Rod and frame test

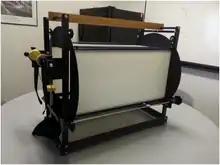
Picture 1. A picture taken of the Rod and Frame apparatus originally sold by the Stoelting company, and now owned by the Rochester Institute of Technology.

The rod and frame illusion occurs because of the effect of the orientation of the frame on the rod. In the simplest example of the rod and frame illusion, the illusion will cause the participant to perceive the rod to be oriented congruent with the orientation of the frame. When the participant is viewing the rod and frame that are both positioned at 0 degrees (or vertical), they perceive the rod as vertical with perfect accuracy. However, when the frame is tilted away from vertical, the participant's perception of vertical is affected. The participant tends to perceive the rod to be tilted in the same direction as the frame is oriented (e.g., if the frame is tilted in the counterclockwise direction, the rod will also be perceived as being tilted counterclockwise). As the tilt of the frame increases, the participants' perceived vertical increasingly deviates from true vertical.